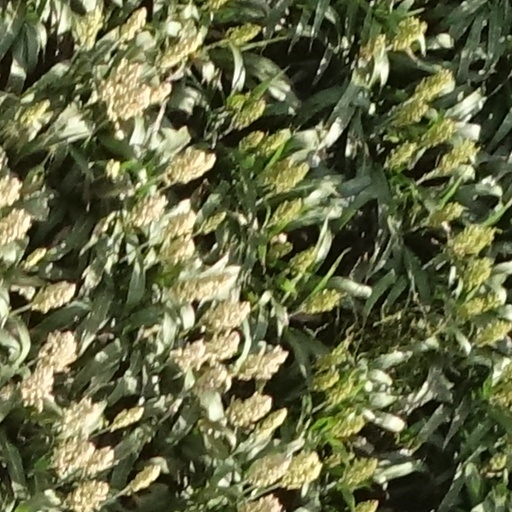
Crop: sorghum